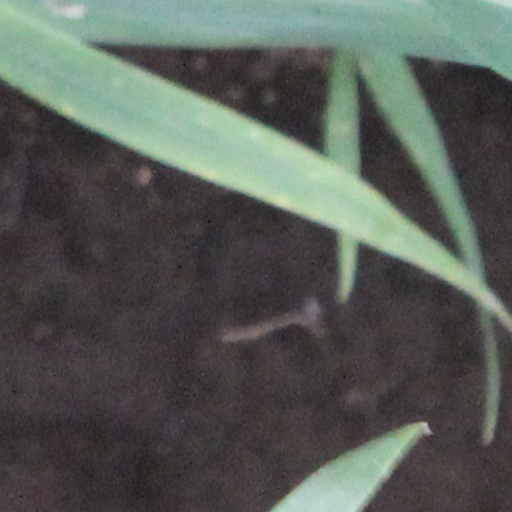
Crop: wheat